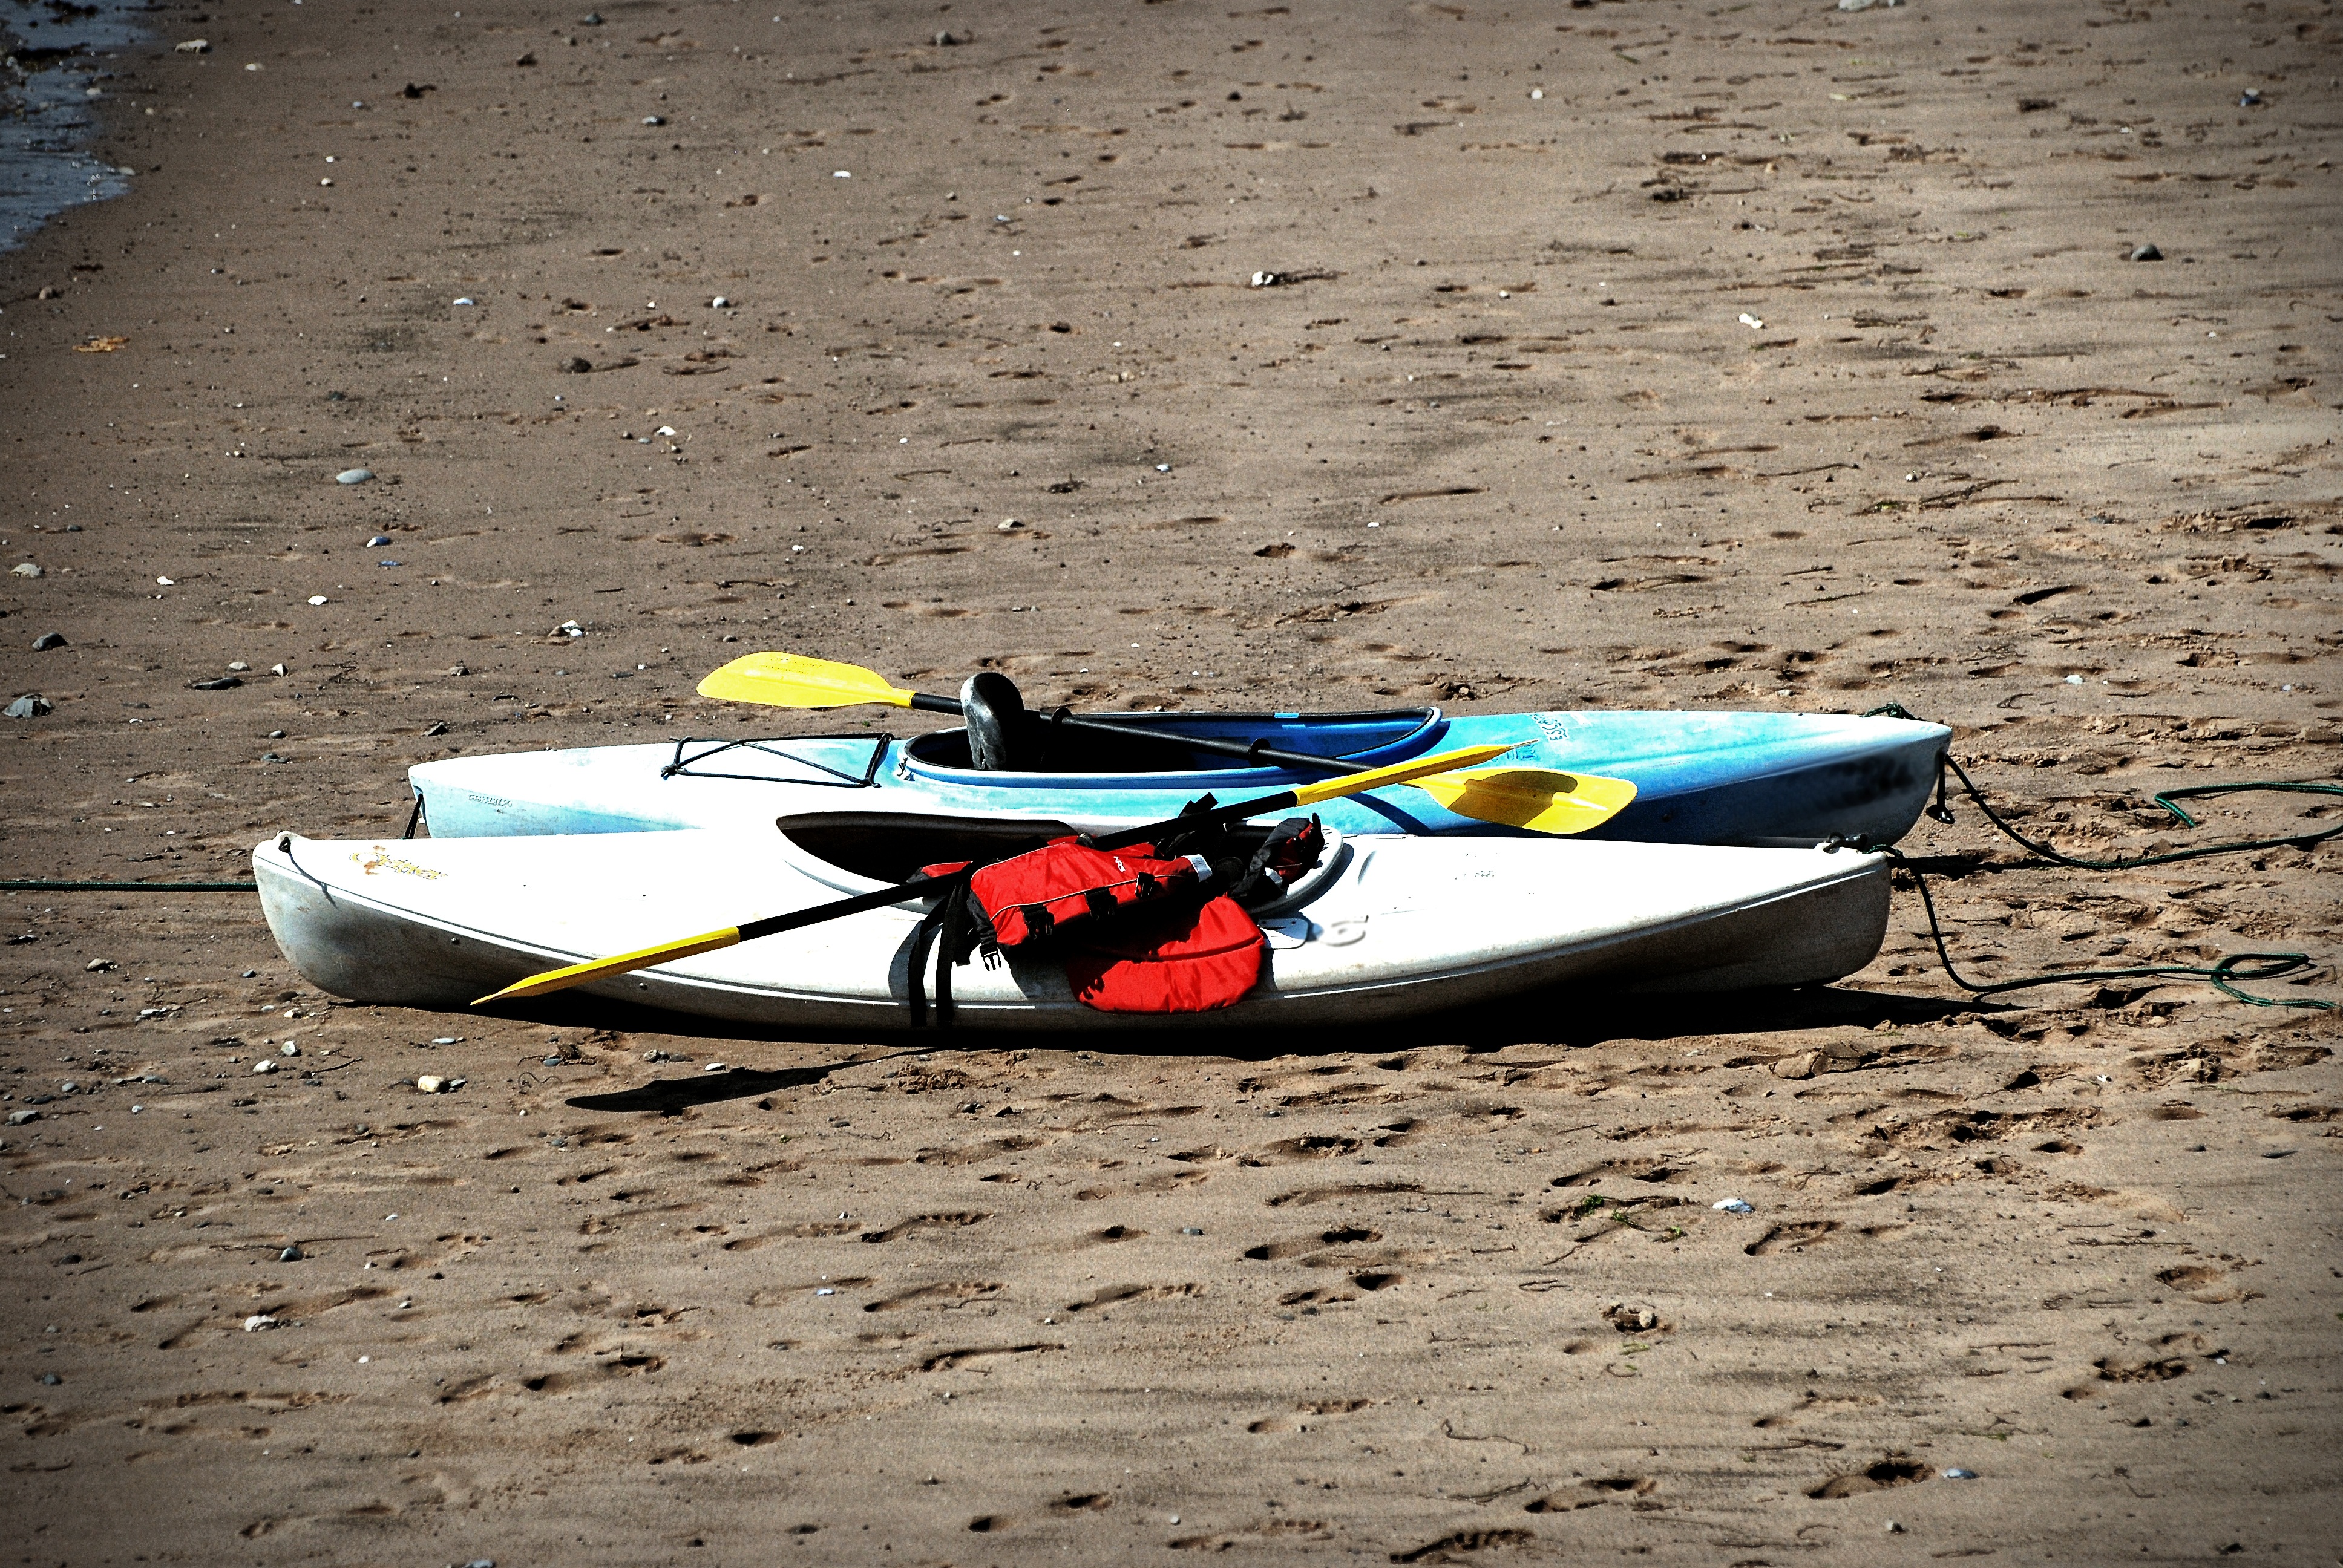
beach, landscape, water, nature, outdoor, sport, boat, shore, lake, adventure, vacation, tourist, travel, recreation, paddle, vehicle, surfboard, extreme sport, tourism, kayak, motorboat, sports equipment, boating, kayaking, watercraft, surfing equipment and supplies, watercraft rowing, powerboating